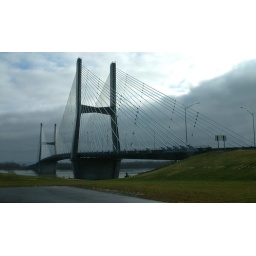
This is the bridge which spans the Mississippi River at Cape Girardeau. The river is over a mile across here.